Duino Castle

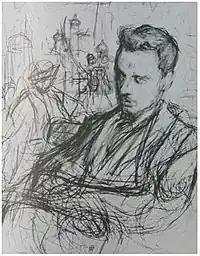
Rainer Maria Rilke (1875–1926) in a sketch by Leonid Pasternak

In 1912, Austrian-Bohemian writer and poet Rainer Maria Rilke (1875-1926) began to write portions of his famous work, "Duino Elegies", while visiting Duino Castle as a guest of the Princess Marie von Thurn und Taxis (born Princess of Hohenlohe). While walking along the cliffs overlooking the Adriatic Sea near the castle, Rilke claimed to hear a voice calling to him speaking the words of the first line, "Wer, wenn ich schriee, hörte mich denn aus der Engel Ordnungen?" ("Who, if I cried out, would hear me among the hierarchies of angels?") which he quickly wrote in his notebook. Within days, he produced drafts of the first two elegies in the series (of ten) and drafted passages and fragments that would later be incorporated into later elegies—including the opening passage of the tenth elegy. The "Duino Elegies" are recognized by critics and scholars as his most important work and one of the chief transitional works between the apex of German Romanticism and Modernist poetry. They are ten intensely religious, mystical poems that weigh beauty and existential suffering. The poems employ a rich symbolism of angels and salvation, and are described as a metamorphosis of Rilke's "ontological torment" and an "impassioned monologue about coming to terms with human existence" discussing themes of "the limitations and insufficiency of the human condition and fractured human consciousness ... man's loneliness, the perfection of the angels, life and death, love and lovers, and the task of the poet".